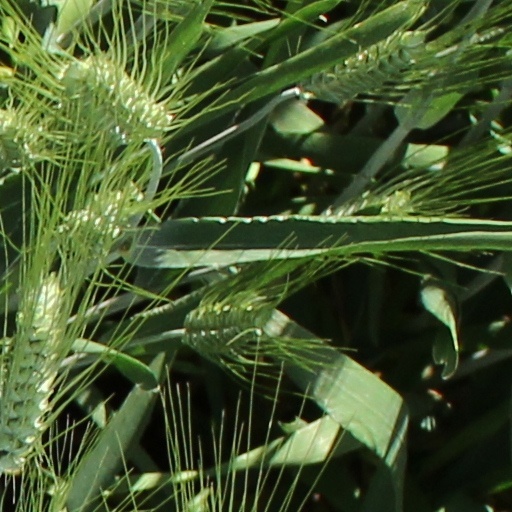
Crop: wheat